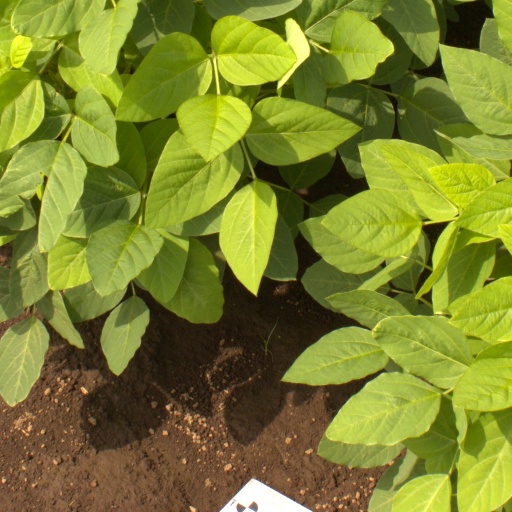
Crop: soybean